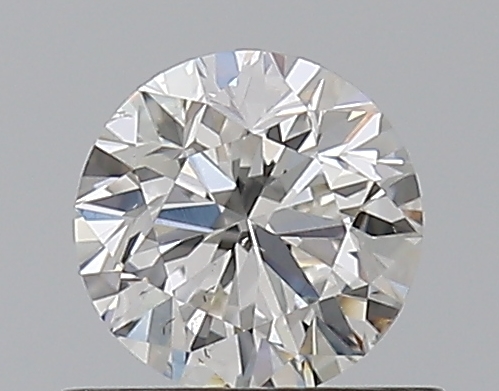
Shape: round
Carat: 0.5
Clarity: SI1
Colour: H
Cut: GD
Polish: EX
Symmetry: F
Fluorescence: N
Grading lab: GIA
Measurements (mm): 4.95 x 4.99 x 3.18